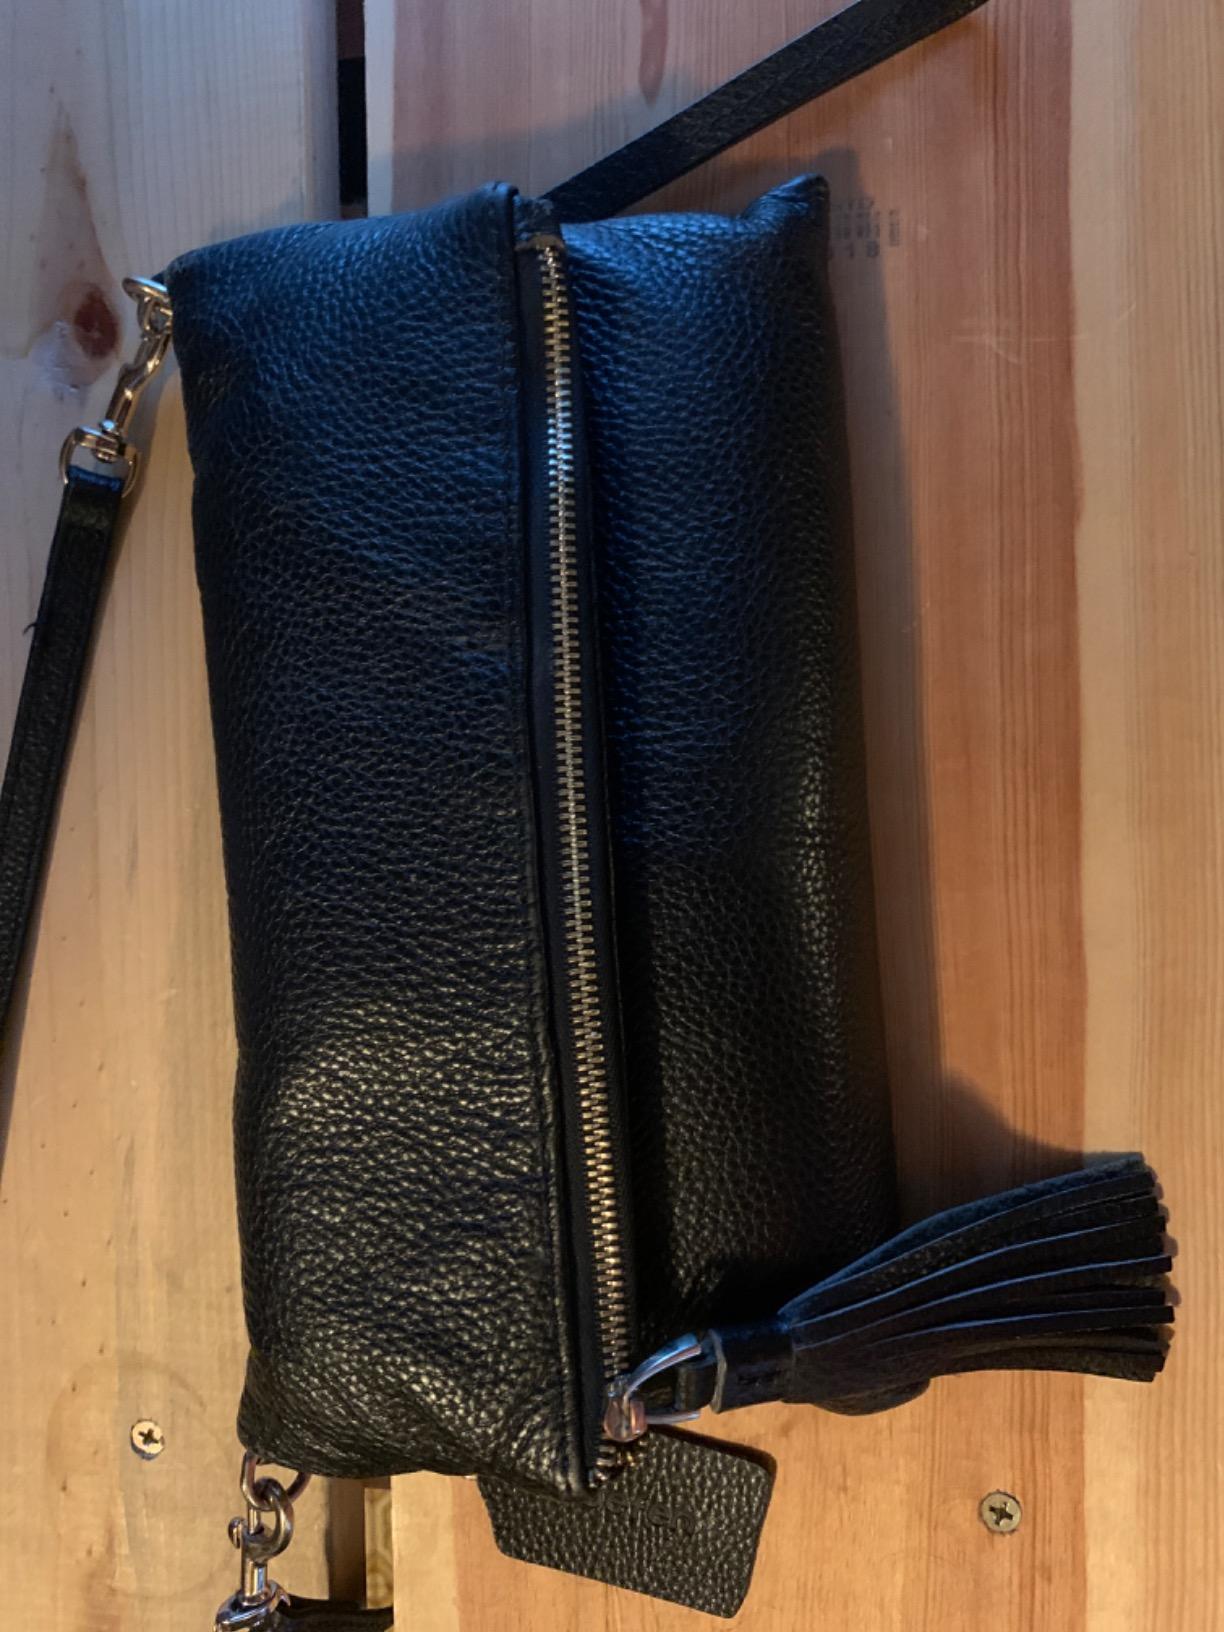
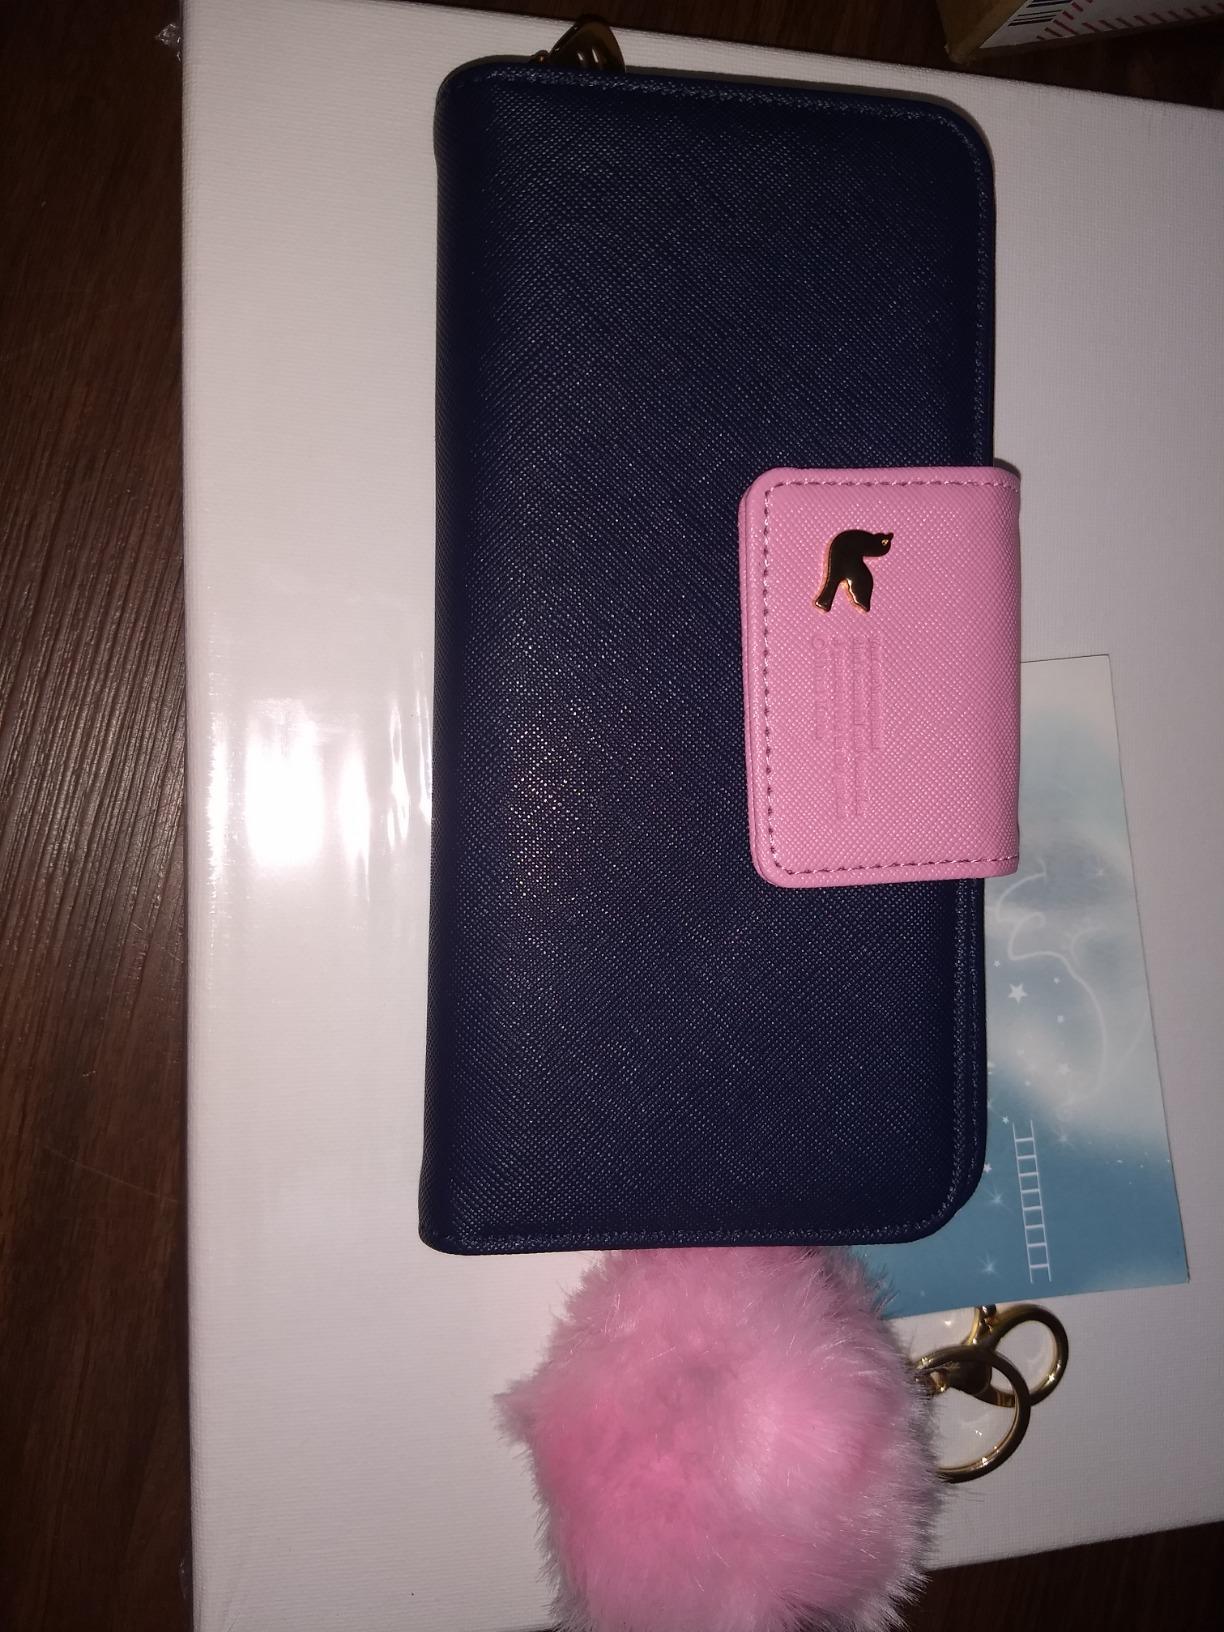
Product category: accessories_handbag
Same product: no